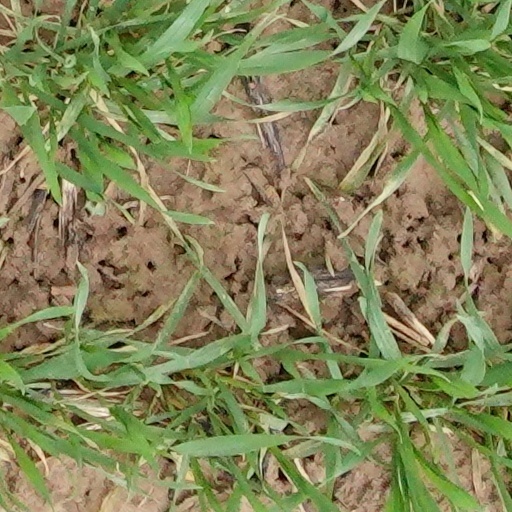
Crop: wheat